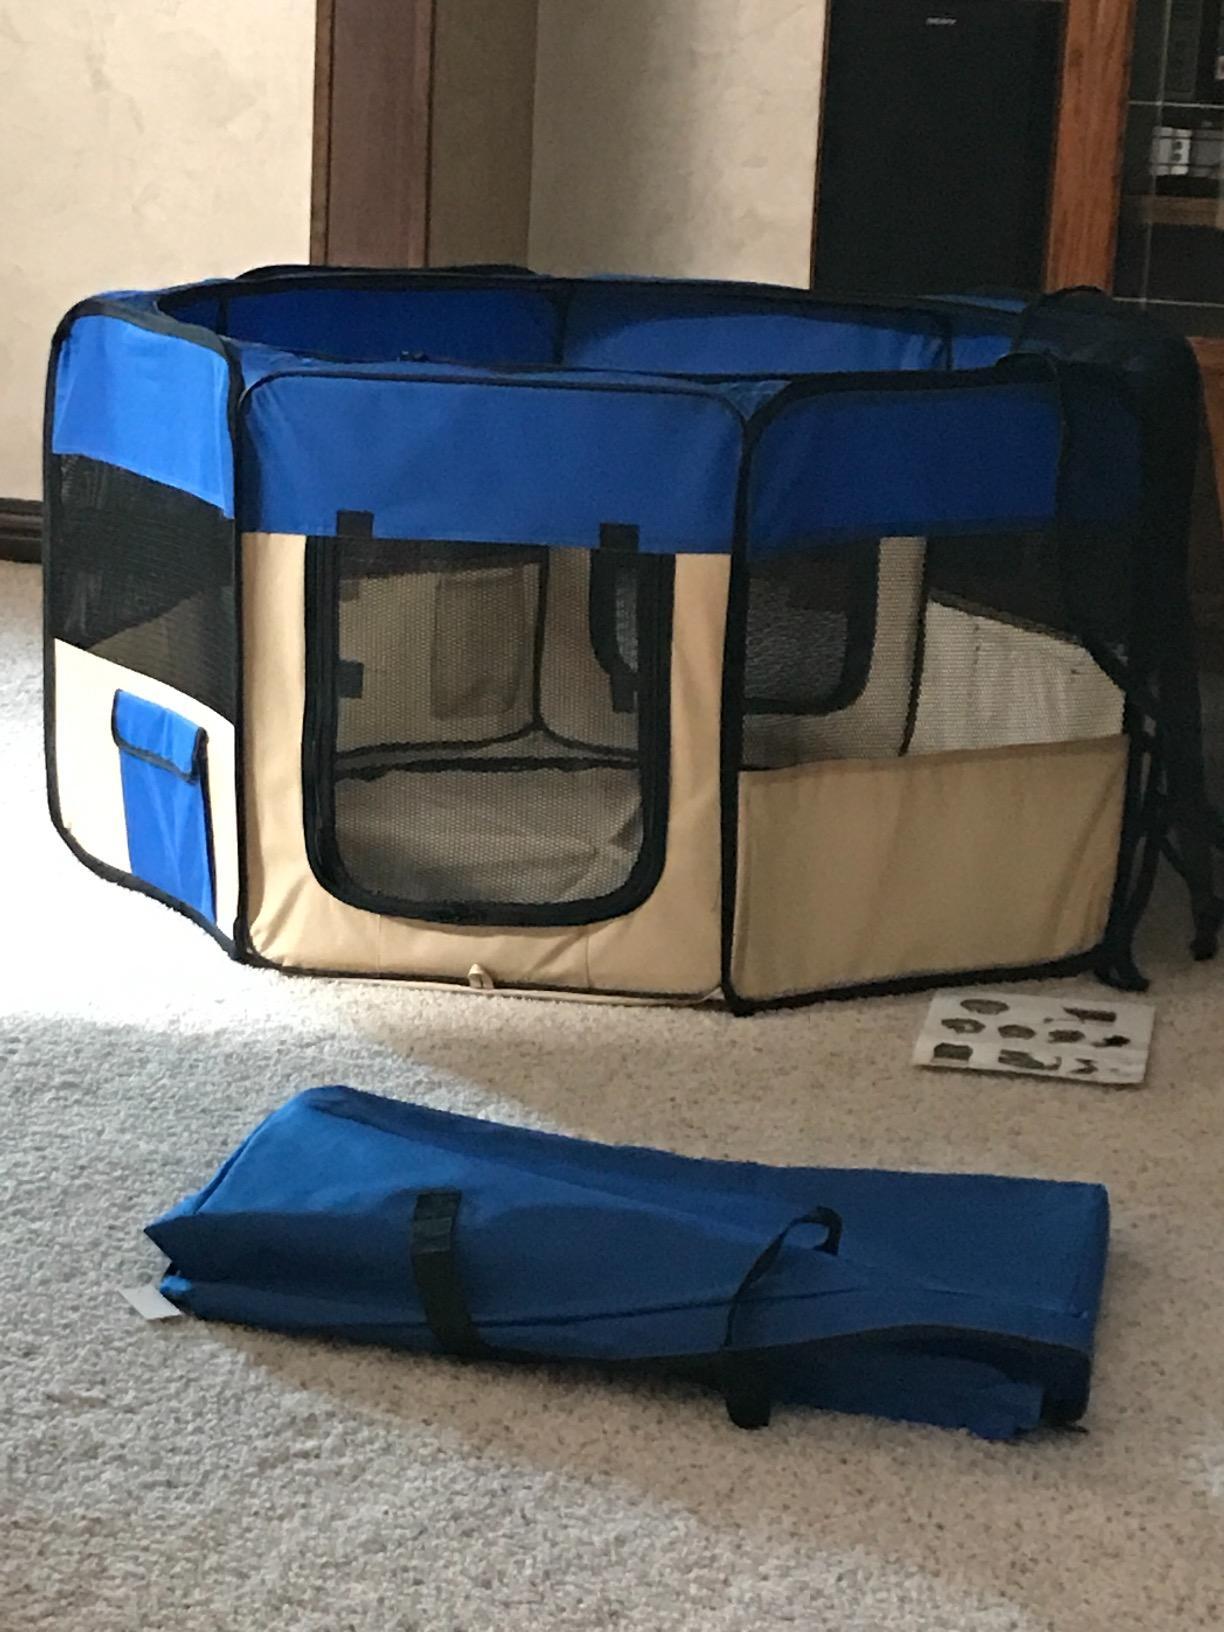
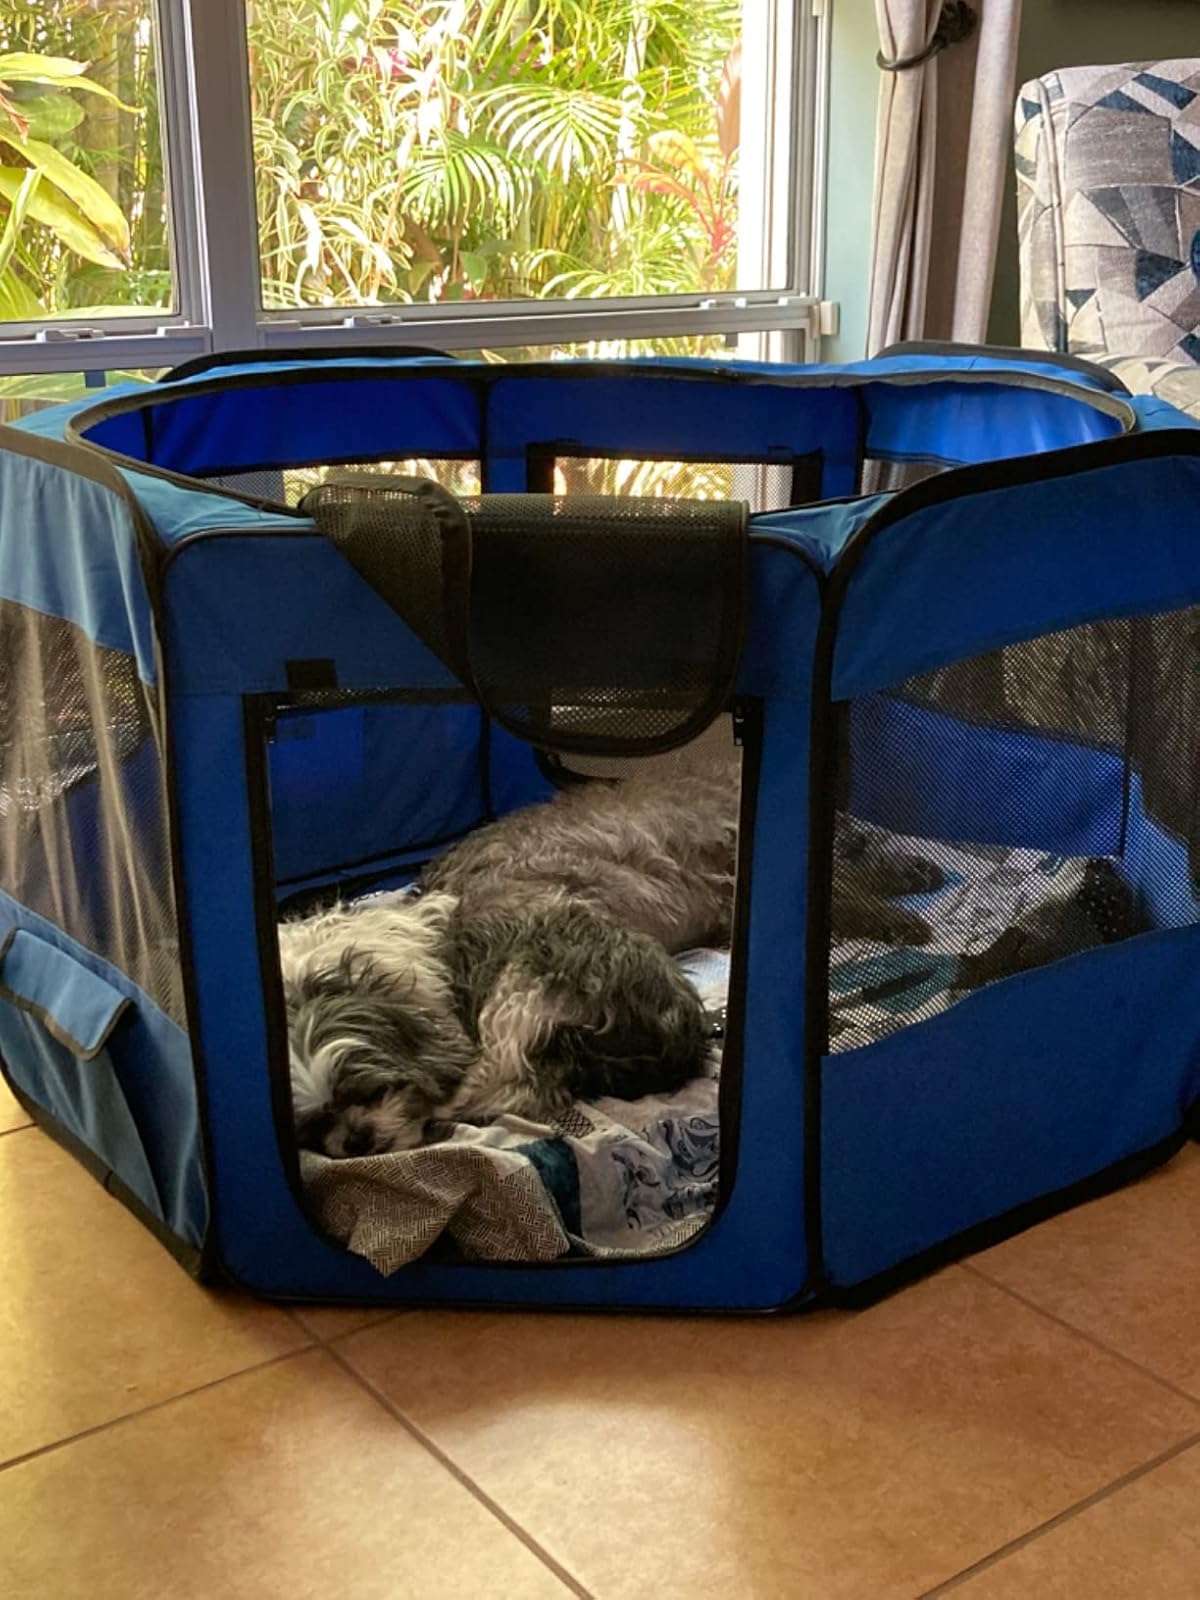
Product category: items_kennel
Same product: no